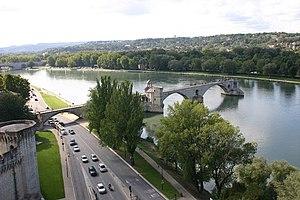
Le Pont Saint-Bénézet, couramment appelé Pont d'Avignon, est un vestige de pont sur le Rhône composé de quatre arches.
Avignon est une ville du sud de la France, située au confluent du Rhône et de la Durance. C'est la ville où siège le conseil du Grand Avignon. Avignon est le chef-lieu de l'arrondissement d'Avignon et du département de Vaucluse. Ses habitants s'appellent les Avignonnais.
Avignon n’est pas seulement un centre administratif, c’est une vitrine artistique et culturelle de premier plan. Avignon est aussi une ville au riche patrimoine. « Ville d'art » jusqu'à la disparition de ce label en 2005 au profit du réseau des Villes et Pays d'Art et d'Histoire, la municipalité n'a pas été incluse dans ce nouveau réseau.